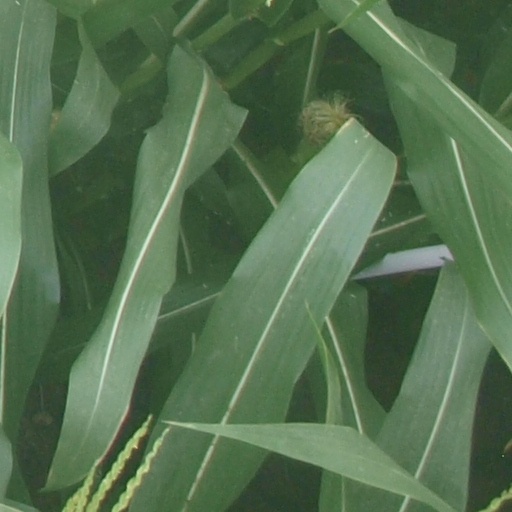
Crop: maize; corn